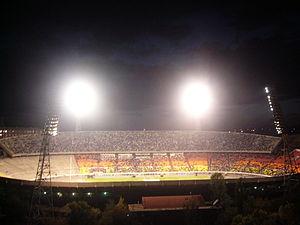
Erevan ou Yerevan est la plus grande des villes d’Arménie et sa capitale depuis 1918, la douzième depuis les origines de l’Arménie. La ville actuelle est en partie fondée sur l'ancienne cité urartéenne d'Erebouni. Elle est située à l'ouest du pays, à l'extrémité orientale de la plaine de l'Ararat, au-dessus des gorges de la rivière Hrazdan.